Upheaval Dome

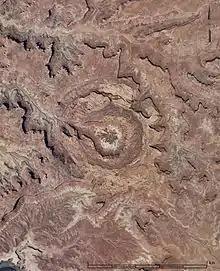
Aerial orthophoto, 2011. Note scale at lower right.

Upheaval Dome is approximately in diameter and the crater is known to be less than 170 million years old (Jurassic or younger, but how much younger is not established.) The crater is clearly visible on the surface as light and dark brown concentric rings.